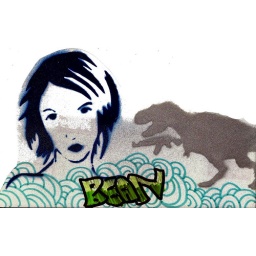
5.5 by 11 on clear adhesive paper